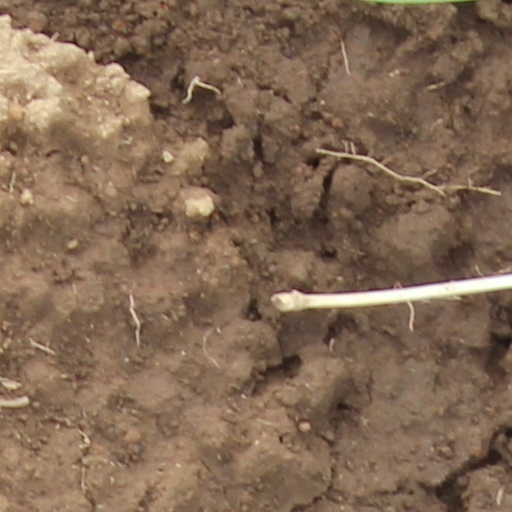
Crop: wheat